Ghor Province

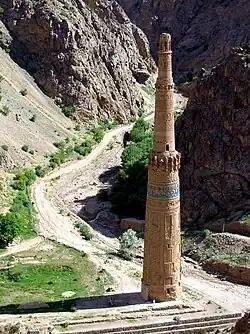
The Minaret of Jam built by the Ghurid dynasty

In 1011, 1015 and 1020, both Mahmud and Mas'ud I led expeditions into Ghur and established Islam in place of indigenous paganism. After this, Ghur was considered a vassal state of the Ghaznavid empire. During the reign of 'Abd ar Rashi and the usurper Toghrul, Ghur and Gharchistan gained autonomy.